Clementine Hunter

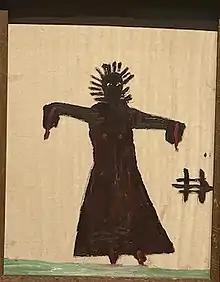
"Black Jesus" (c.1985) at the National Gallery of Art's showing of "Afro-Atlantic Histories" in Washington, DC in 2022

Hunter's paintings changed throughout her lifetime. Her early work, such as "Cane River Baptism" from 1950, feature more earth tones and muted colors. At the start of her career, Hunter used paint left by visiting artists at Melrose Plantation; therefore she was working within other artists' palettes. Additionally, Hunter would frequently thin out her supply of paint with turpentine, creating more of a watercolor effect, which caused many scholars to mistakenly believe she had a watercolor experimental phase. With more access to painting supplies later in her career, Hunter used a wider array of colors. Beginning in the 1950s, her painting style was altered by arthritis in her hands. From this period on, she leaned more towards abstract and impressionist work, with less fine detail, because it was difficult for her to paint. In 1962, her friend James Pipes Register encouraged her to become even more abstract, resulting in works like "Clementine Makes a Quilt". However, by 1964, Hunter returned to a more narrative style. In the 1980s, as she approached one hundred years old, she began painting on smaller, handheld objects like jugs and bottles.